Hill people

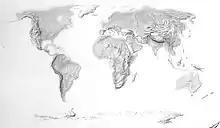
CIA hand-rendered terrain map of the world

Hill people, also referred to as mountain people, is a general term for people who live in the hills and mountains.